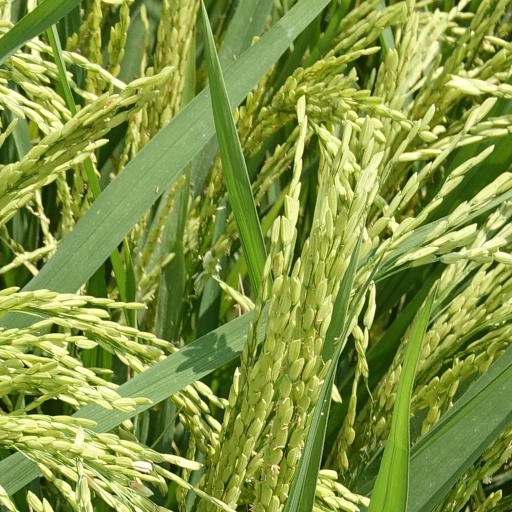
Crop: rice